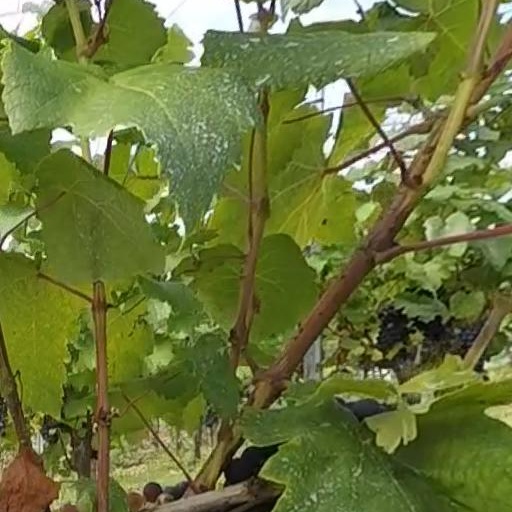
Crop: grape